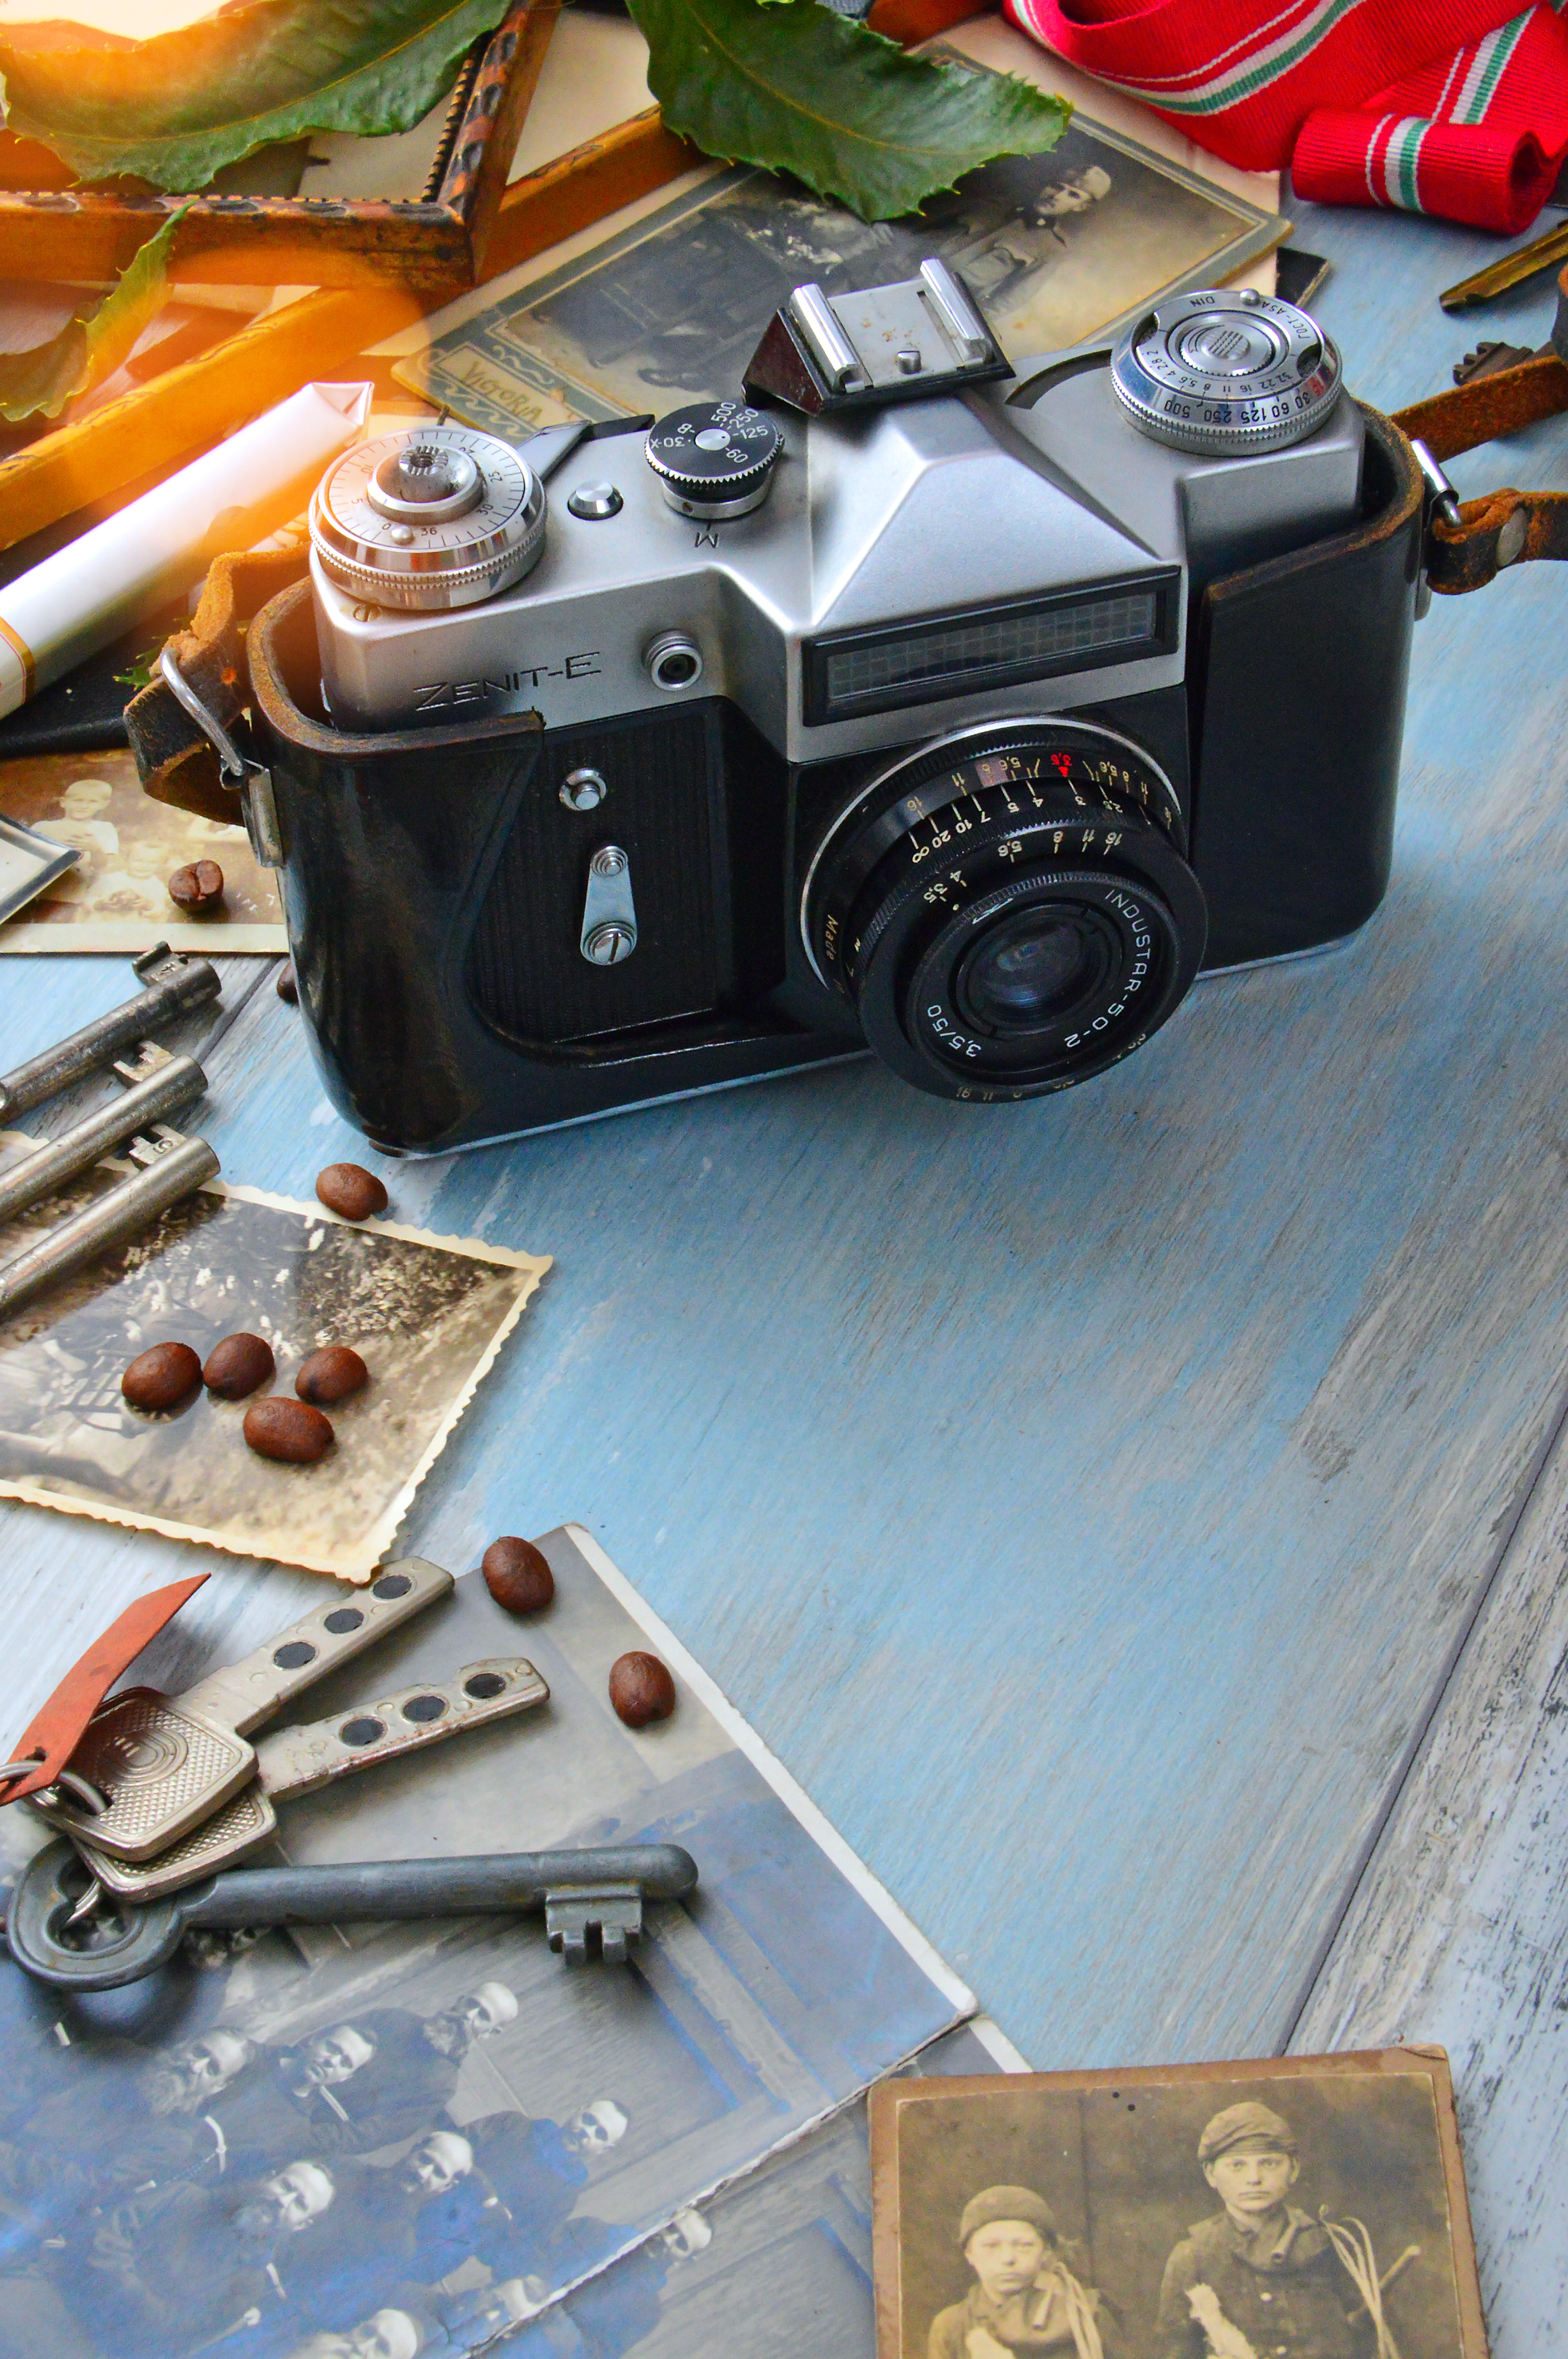
camera, still, life, retro, vintage, old, photo, film, background, wooden, table, analog, photography, lens, view, style, concept, top, technology, traditional, equipment, antique, picture, classic, photograph, vehicle, motor vehicle, product